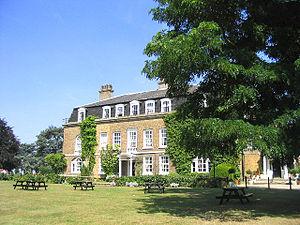
Sir John Whitmore, né le 16 octobre 1937 à côté de Grays, et mort le 28 avril 2017, est un pilote automobile britannique essentiellement sur circuits, en Tourisme et en Grand Tourisme, mais aussi en courses de côte.